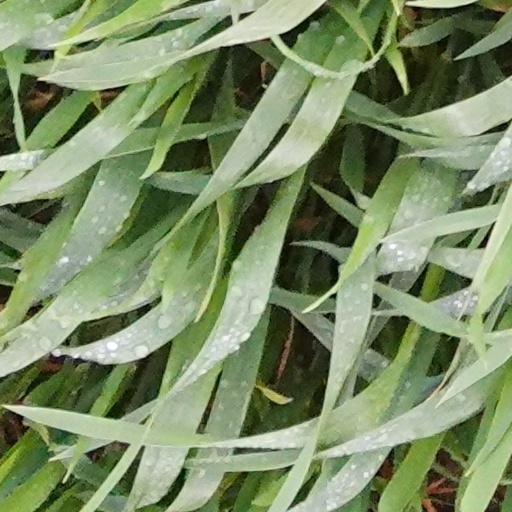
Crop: wheat